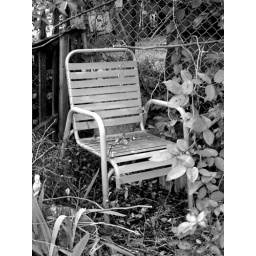
A chair that has been sitting in my mother's garden since last year.